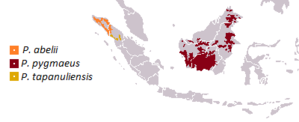
Les Orangs-outans forment un genre de singes appartenant à la famille des hominidés. Ce sont des grands singes diurnes, au pelage clairsemé de couleur rouille à orange foncé, qui comme les autres hominoïdes, ne possèdent pas de queue. Ils sont endémiques des forêts tropicales des îles de Sumatra et Bornéo, territoires partagés entre l'Indonésie et la Malaisie.